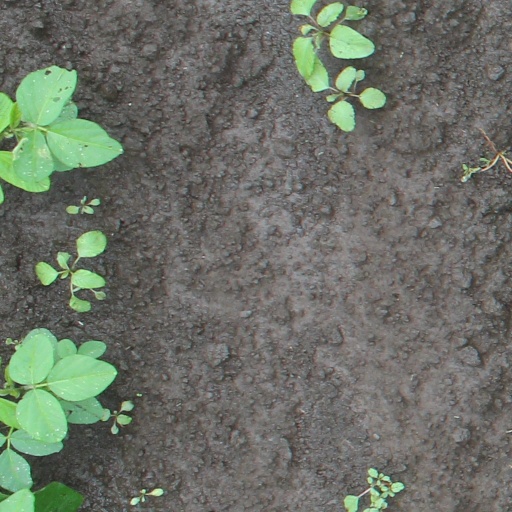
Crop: soybean